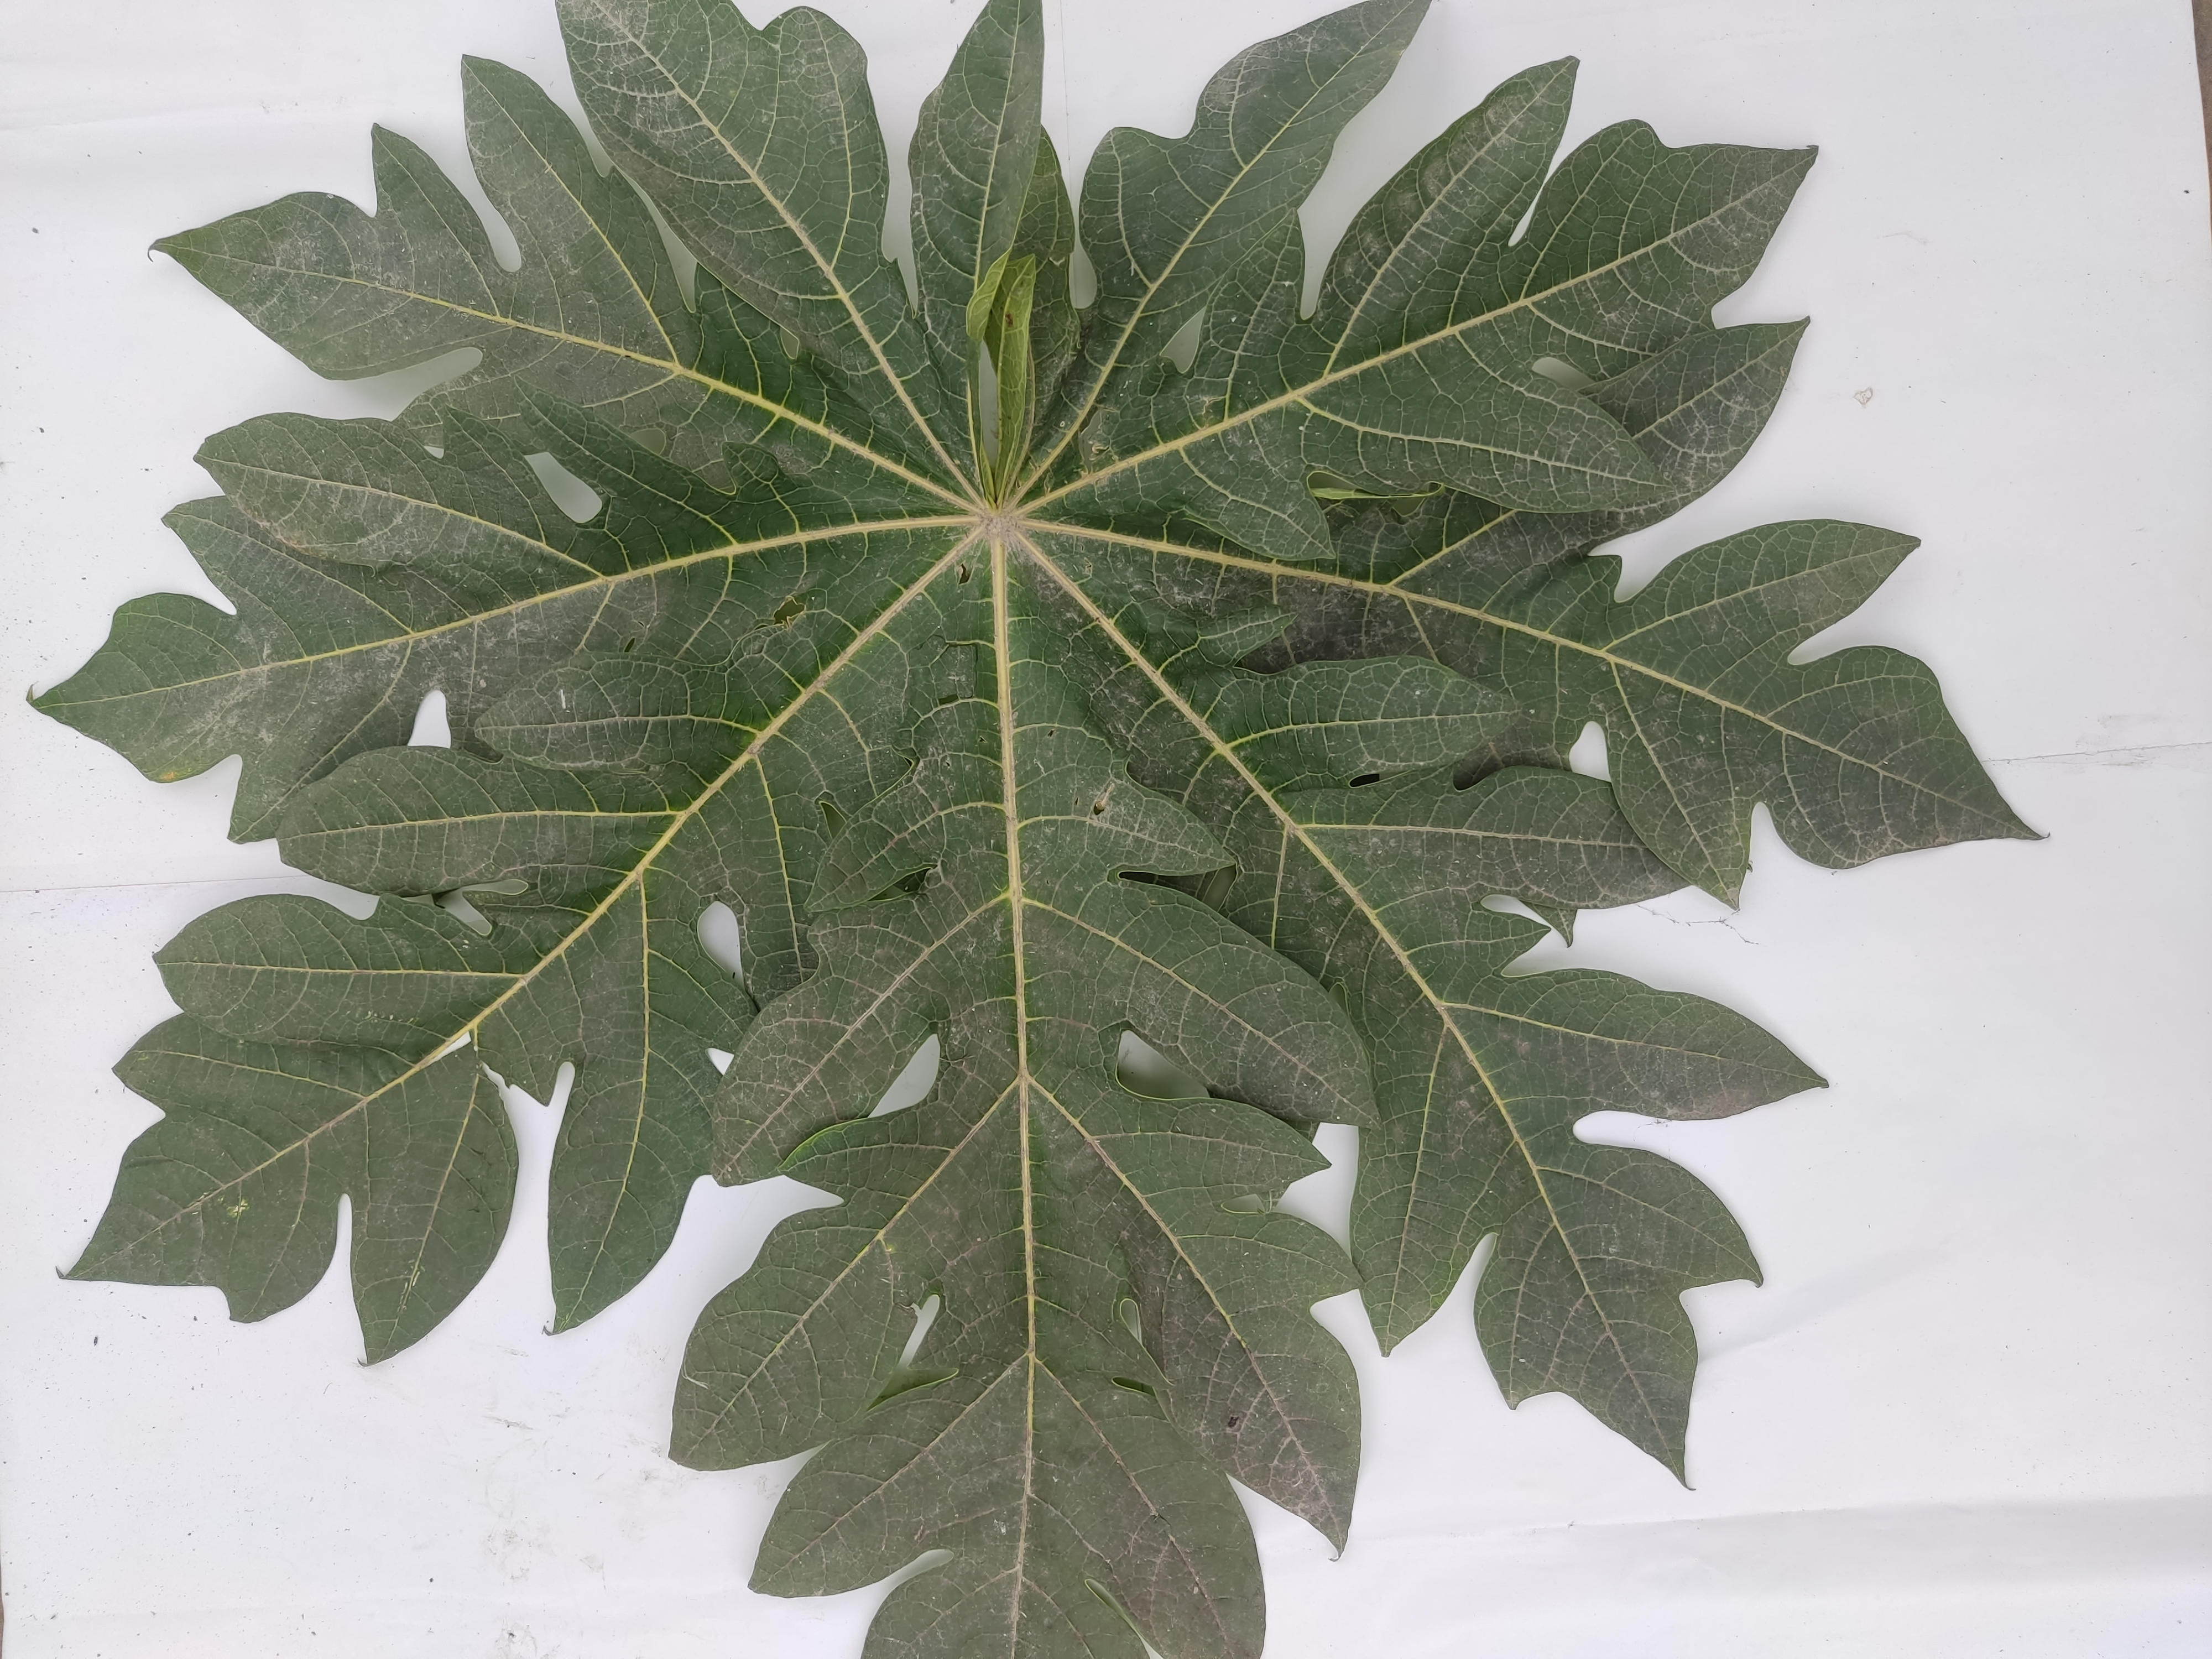
Label: Healthy Leaf